Spratly Islands dispute

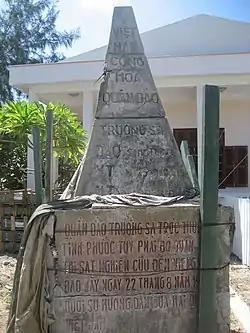
Territorial monument of the Republic of Vietnam (South Vietnam) on Southwest Cay, Spratly Islands, defining the cay as part of Vietnamese territory (to Phước Tuy province). Used from 22 August 1956 until 1975, when replaced by another one from the Socialist Republic of Vietnam (successor state after the Fall of Saigon)

The Philippine claim to Kalayaan on a geographical basis can be summarised using the assertion that Kalayaan is distinct from other island groups in the South China Sea, because of the size of the biggest island in the Kalayaan group. A second argument used by the Philippines regarding their geographical claim over the Spratlys is that all the islands claimed by the Philippines lie within its 200-mile exclusive economic zone according to the 1982 United Nations Convention on the Law of the Sea. This argument assumes that the islands were "res nullius". The Republic of the Philippines also contend, under maritime law that the People's Republic of China can not extend its baseline claims to the Spratlys because the PRC is not an archipelagic state.